James Hoffmann

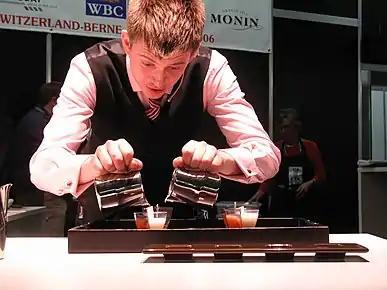
James Hoffmann at the 2006 World Barista Championship in Switzerland

One of Hoffmann's first jobs after joining the coffee industry in the early 2000s was working as an espresso machine salesman for Gaggia in the high-end department store Selfridges. While working there, a chance encounter with a television producer led to him featuring on "Trick or Treat", hosted by Derren Brown. In 2004, Hoffmann started his popular blog "Jimseven". Hoffmann later moved to another espresso machine manufacturer, La Spaziale, as the national training manager for the UK.